Giovanni Esposito (general)

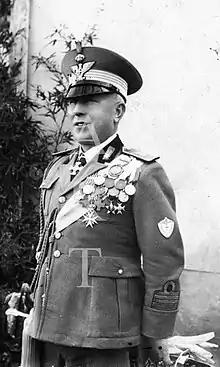

Giovanni Esposito (May 18, 1882 – June 3, 1958) was an Italian general during World War II and a recipient of the Gold Medal of Military Valor. He commanded the 5th Alpine Division "Pusteria" in 1941–1942, and the territorial defense of Trieste from 1943 to 1945, joining the Italian Social Republic.